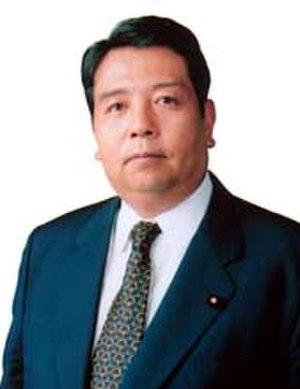
Cette liste des députés de la 48ᵉ législature de la Chambre des représentants du Japon indique les « représentants » ou « député » élus à la Chambre des représentants du Japon à la suite des élections législatives japonaises de 2017.